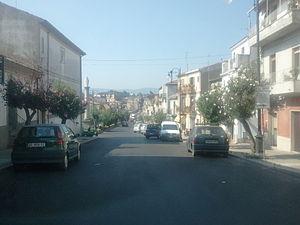
Borgia est une commune de la province de Catanzaro dans la région Calabre en Italie. Le site archéologique de Scolacium se trouve sur son territoire.